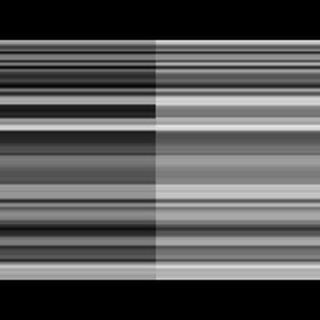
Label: sugarcane_rust